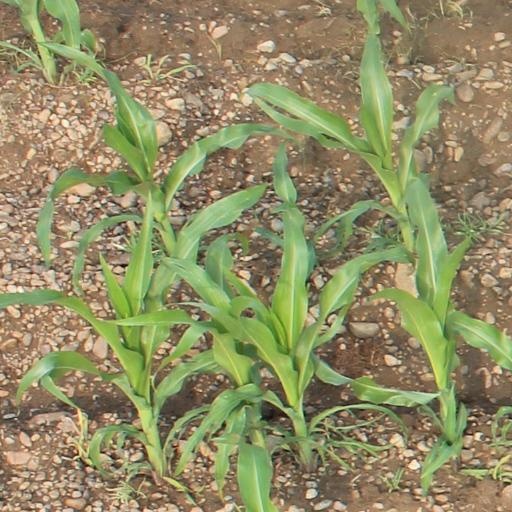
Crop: maize; corn